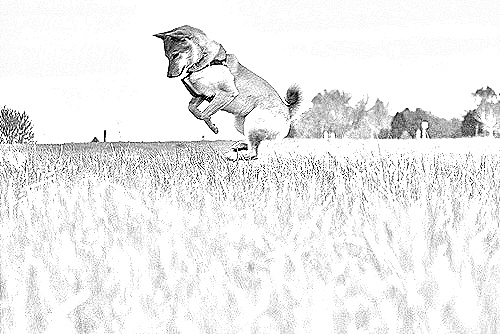
Portrait style: Sketch Portrait